11th Street Bridges

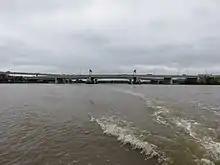
11th Street Bridges from the water in 2018

DDOT originally planned to tear down the spans of the existing 11th Street Bridges, but leave the piers standing. The agency planned to connect the bicycle/pedestrian lane on the new local-only span with two of the piers left over from the demolition of the downstream span. Pedestrian observation platforms would be built on the piers. At both ends of the local-only span, the city also proposed building fishing piers, which would extend into the Anacostia River. The overlooks and fishing piers were expected to be completed in the fall of 2012 or the spring of 2013.